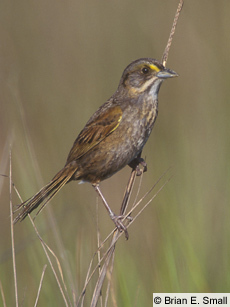
this drab bird is brown with black spotted wings and a cute little yellow stripe near its eye.
this smaller bird has a long tail, and feathers of yellow, black, and brown with a short black beak.
this bird has a short gray bill, a yellow superciliary, and brown tarsuses.
medium sized brown bird with very long thin legs and a long neck with yellow spotting through out its feathers.
this small bird has a small gray bill and a brown tail.
this bird has a yellow eyebrow and malar stripe, gray throat and brown and black striped primaries.
this bird has wings that are brown and has a short bill
this bird has a belly that is brown and black
this bird has wings that are brown and has a short bill
this bird has a yellow cheek patch with a brown belly and a brown back.
Species: Seaside Sparrow